The Crash Aniversario

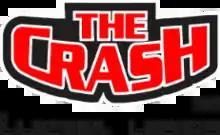
Company logo

The Crash Aniversario (Spanish for "The Crash Anniversary") is an annually recurring professional wrestling supercard event, scripted and produced by the Mexican "lucha libre" wrestling company The Crash Lucha Libre to commemorate the company holding their first show on November 4, 2011. The Crash has always held their Aniversario Shows in Auditorio Fausto Gutierrez in Tijuana, Baja California, Mexico where the first and the most The Crash shows are held.